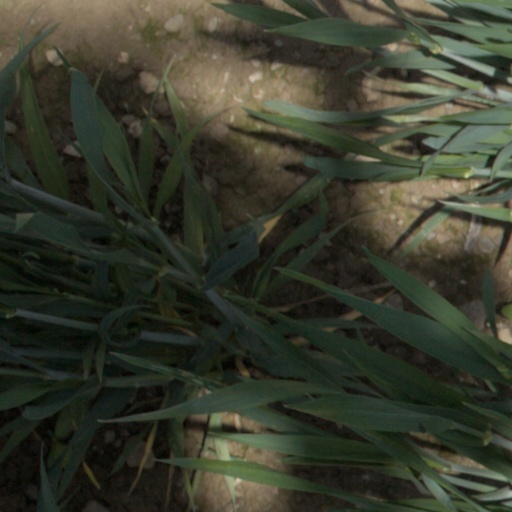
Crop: wheat